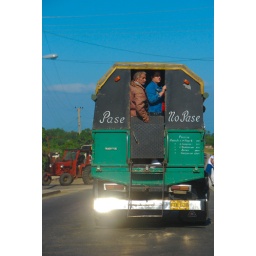
Truck transformed into a long distance bus on the road from Bayamo to las Tunas in eastern Cuba